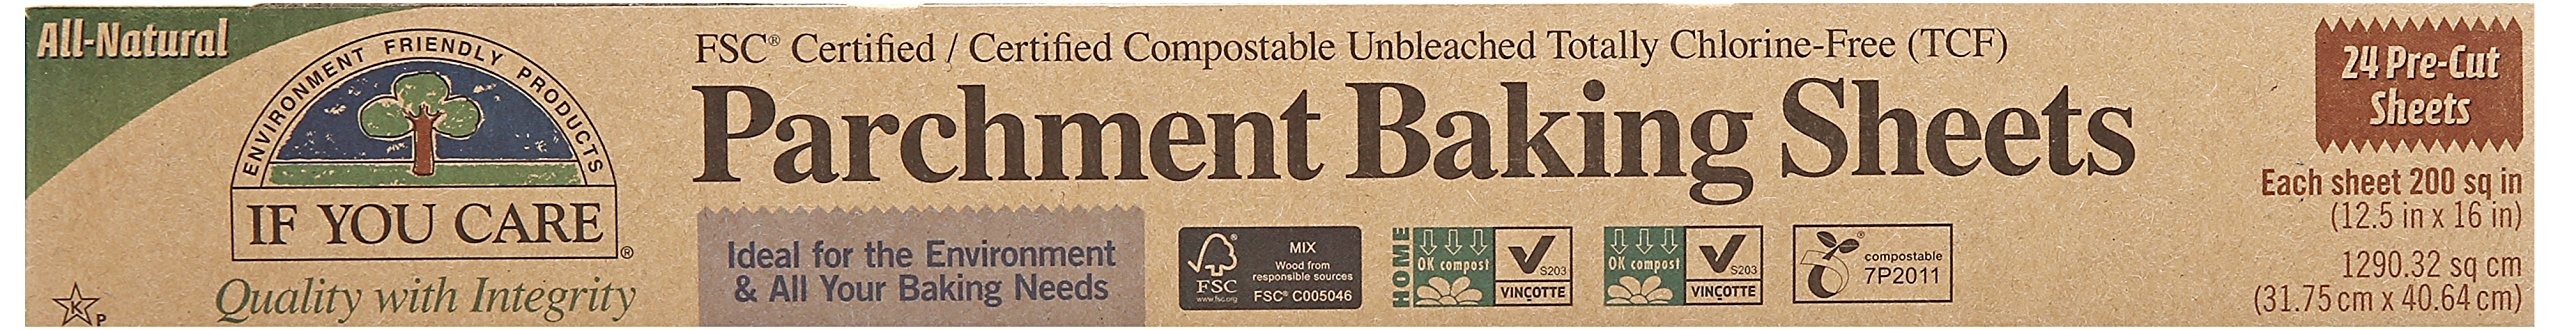
Item Name: If You Care Parchment Paper Sheets
Bullet Point: If You Care Parchment Paper Sheets, 24 ct
Value: 1.0
Unit: count

Price: 4.79